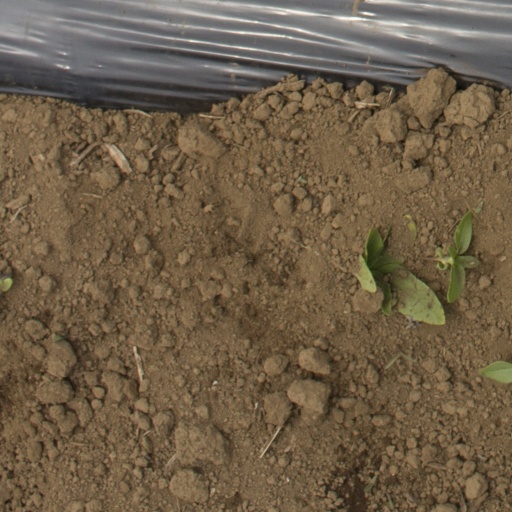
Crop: Jerusalem artichoke